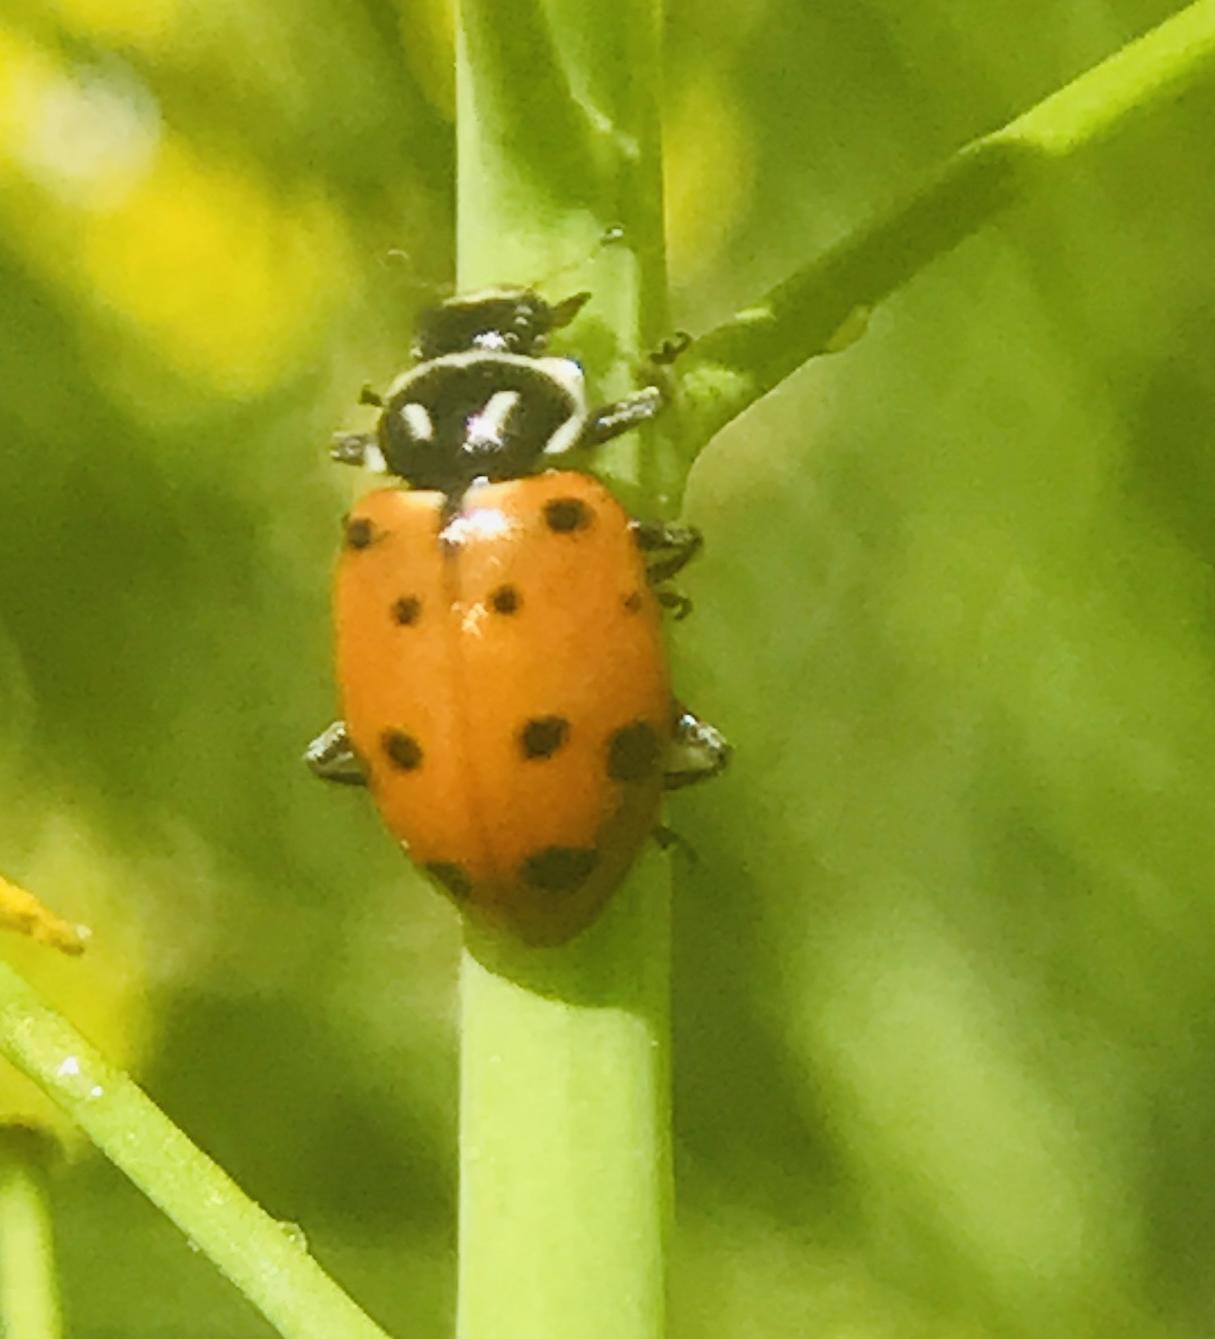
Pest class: predators